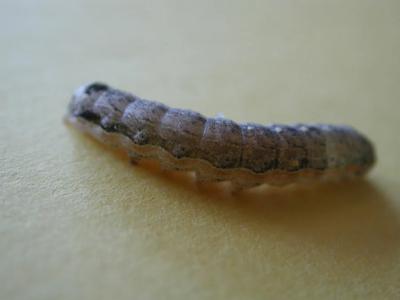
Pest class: cutworms